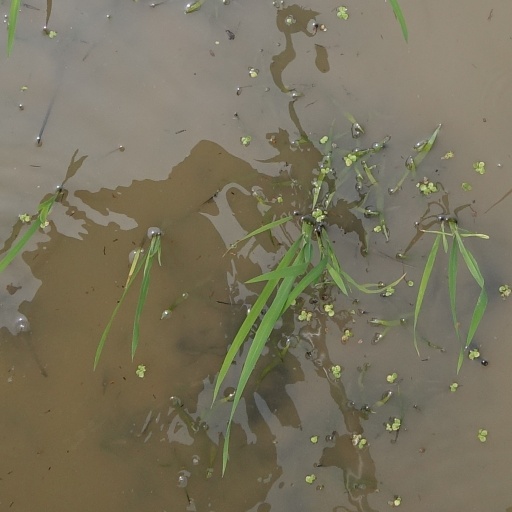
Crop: rice